Arthur William Wall

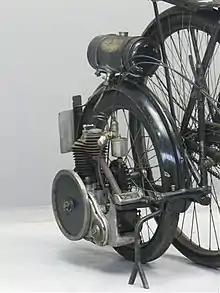
Wall Autowheel 118 cc 1914

Horris patented the autowheel concept in 1908 (GB190823080), and in November 1909 it was launched at the annual Stanley Show, and caused quite a sensation. Weighing 25 lbs the price was £15 5s. This first model was a 2-stroke of about 90cc. While it gathered a great deal of publicity, unfortunately it didn't appear on the market. In July 1910 it was explained that this was due to it not yet being perfected and that while many orders were received "deliveries were being kept back until the invention could be further experimented with" with the result that "very few have been put on the road".